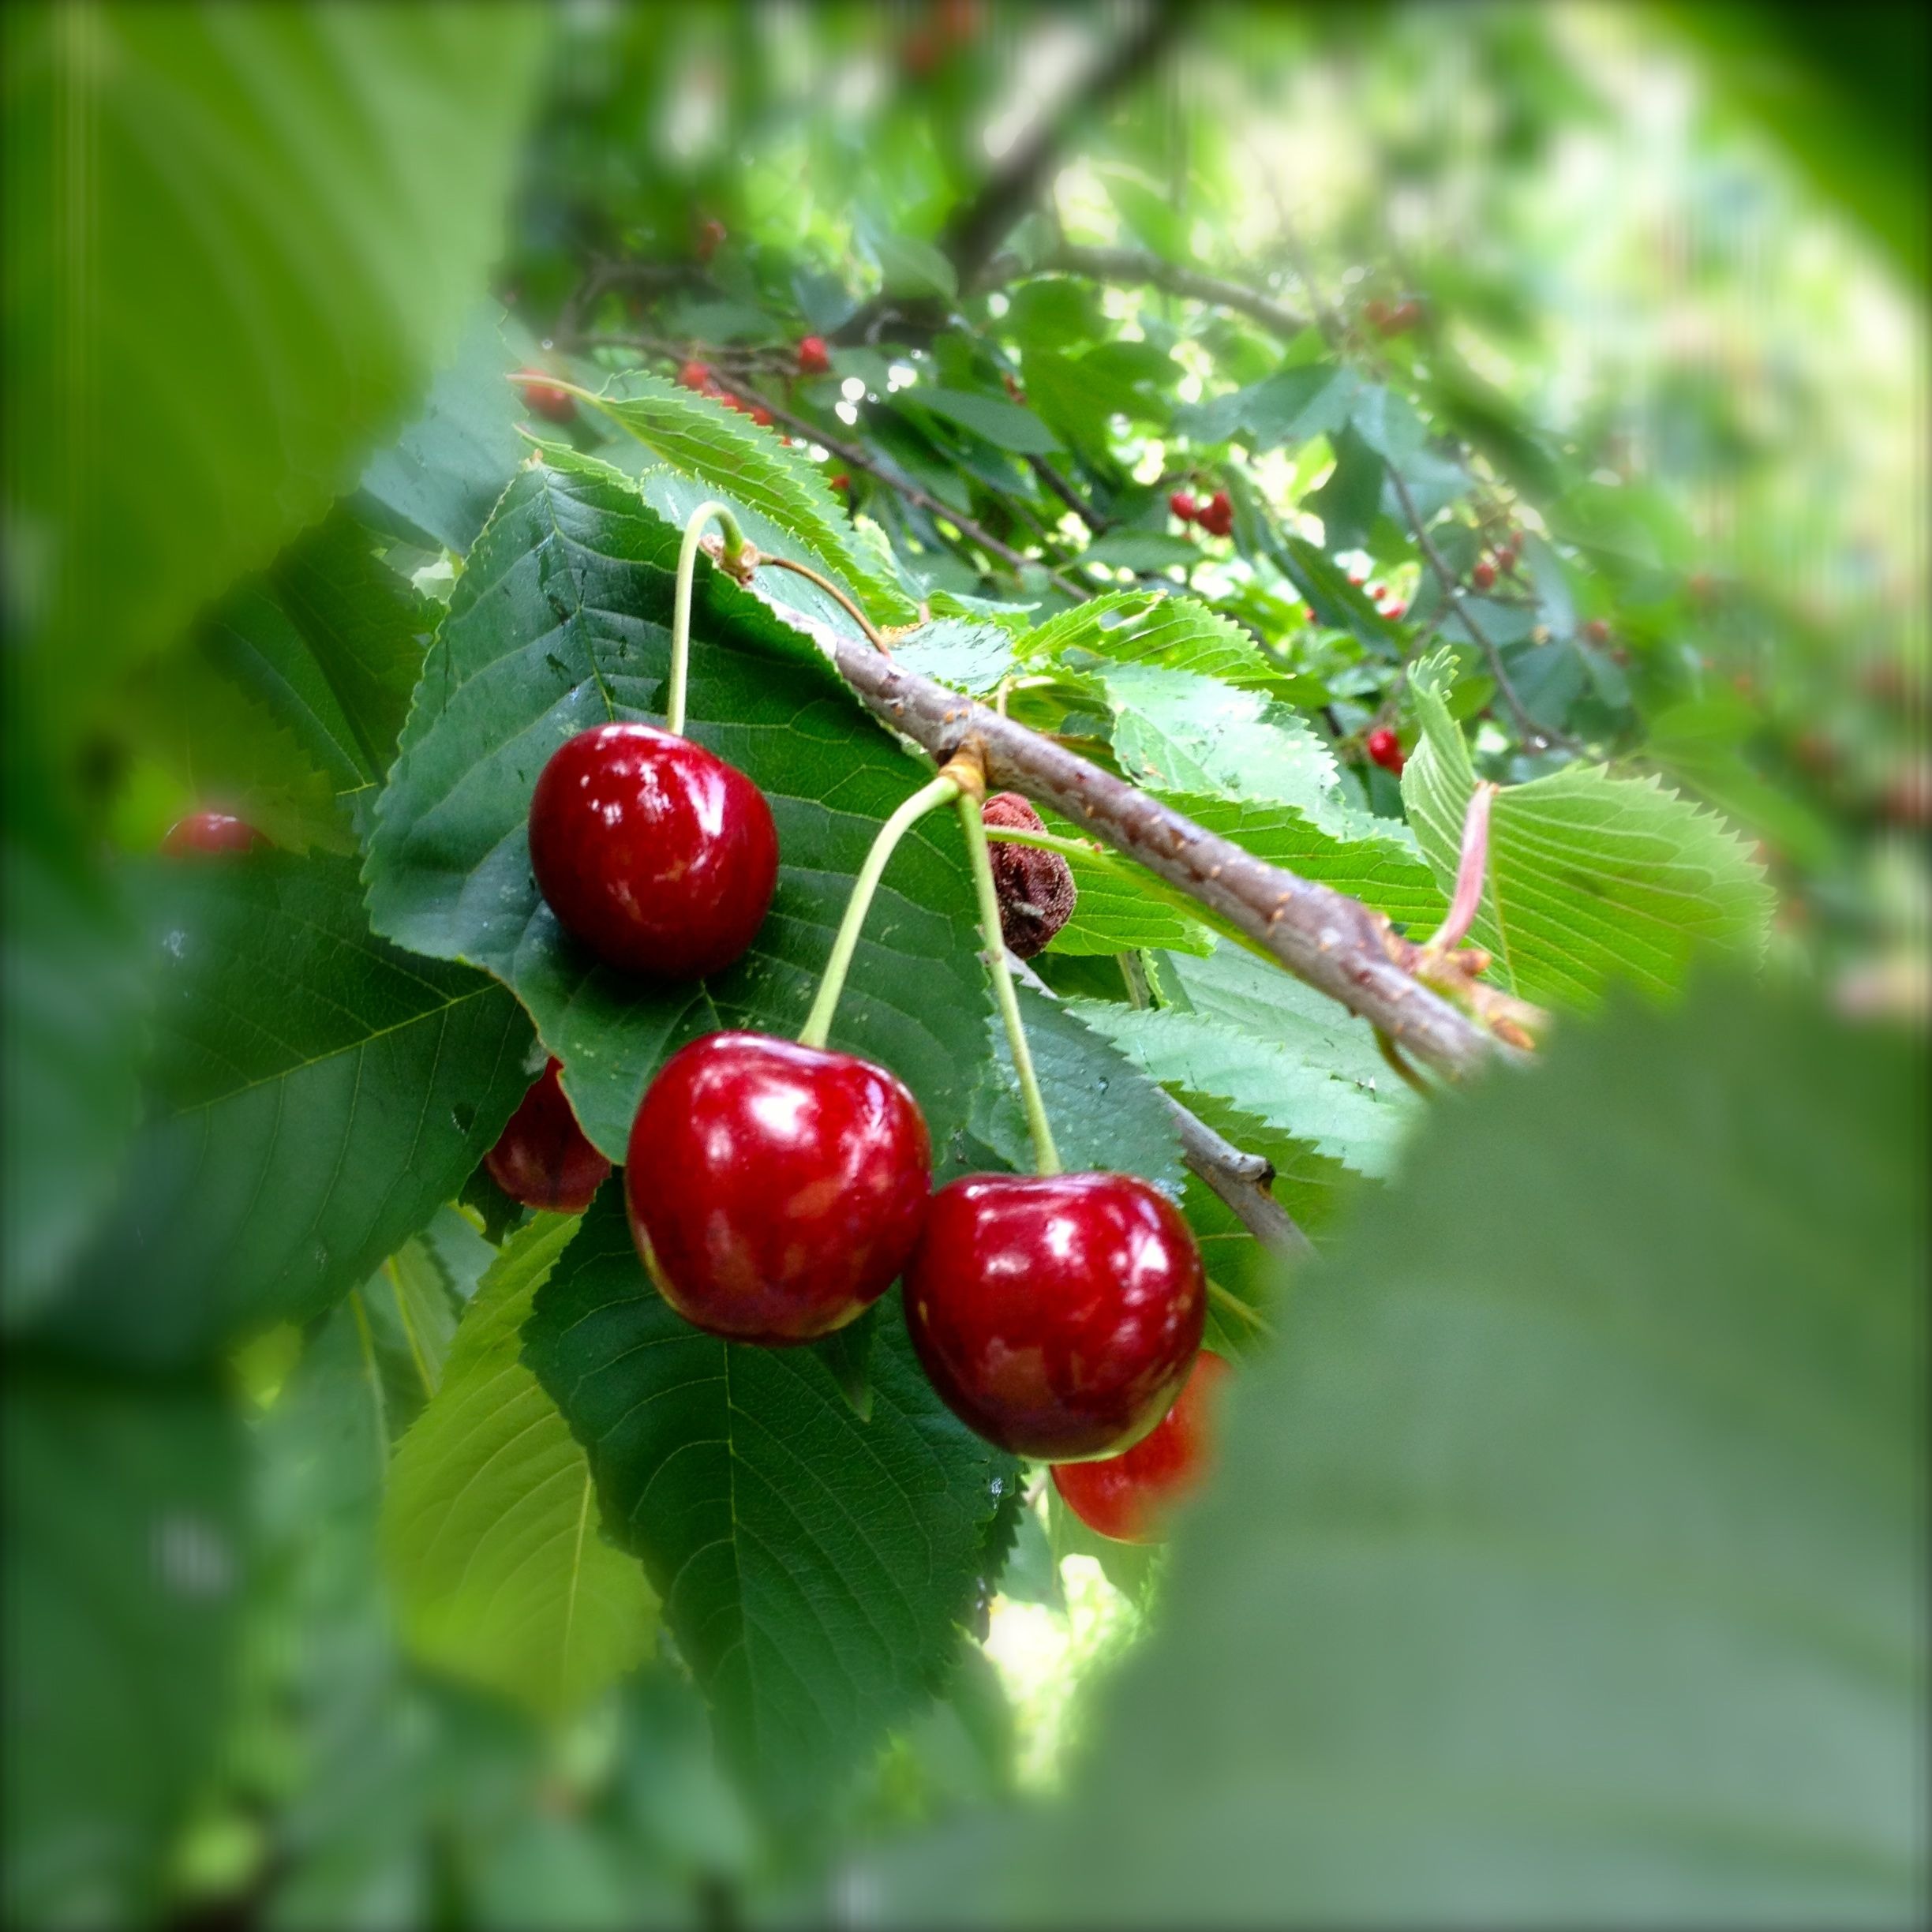
nature, plant, raspberry, fruit, berry, summer, red, fruits, bramble, vitamins, cherry, hawthorn, cherries, mulberry, natural foods, currant, lingonberry, huckleberry, chokeberry, chinese hawthorn, red mulberry, raspberries blackberries and dewberries, acerola family